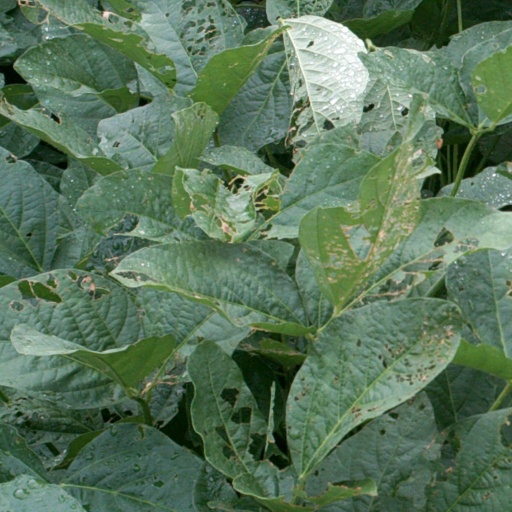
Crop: soybean